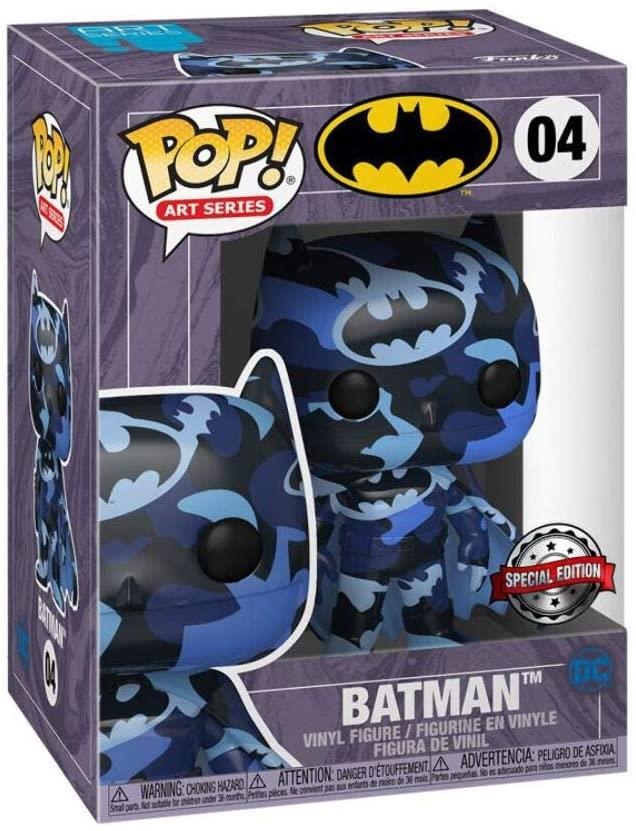
Funko POP! Batman #04 Black & Blue SE Art Series Vinyl Figure
Batman #04 Special Edition Pop Vinyl (Art Series) It's time to turn our favourite Dark Knight into something far more bright, courtesy of Funko's incredible new range of Batman Artist Series Pop! Vinyl Figures! These truly are some of the best DC Comics releases from Funko to date, and now you can showcase these stunning pieces in your collection. Featured in this wave are four variations of Batman, all with their own unique design; there's Blue & Black, Blue & Yellow, Black & Yellow, as well as a 60s era inspired Orange Batman. Features: Figure stands at 3.75" Special Edition Batman Vinyl from the exclusive Art Series Comes in a window fronted display box
Brand: Funko
Category: Toys & Games > Toys > Dolls, Playsets & Toy Figures > Bobblehead Figures